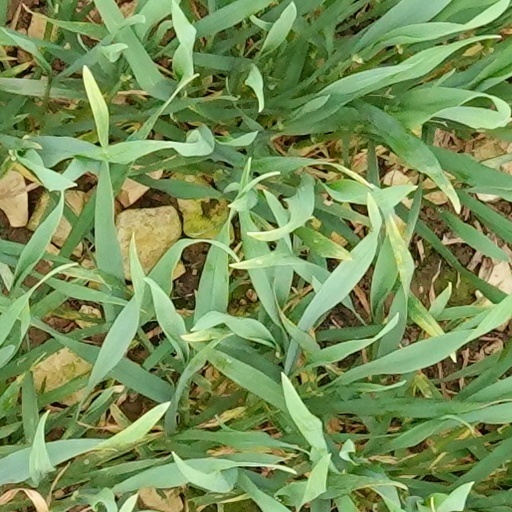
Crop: wheat